Hasrat Mohani

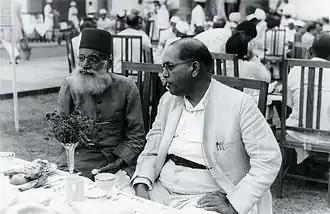
B. R. Ambedkar and Mohani (left) at Vallabhbhai Patel's reception

Mohani participated in the struggle for Indian Independence (end of British Raj); and was jailed in 1903 for many years by British authorities. At that time political prisoners were treated like common criminals and forced to do manual labor.